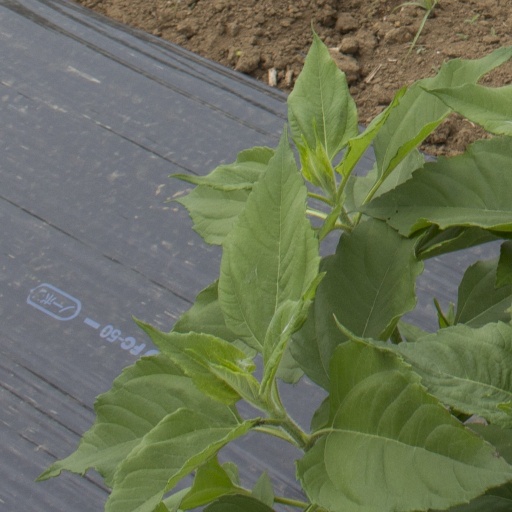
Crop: Jerusalem artichoke